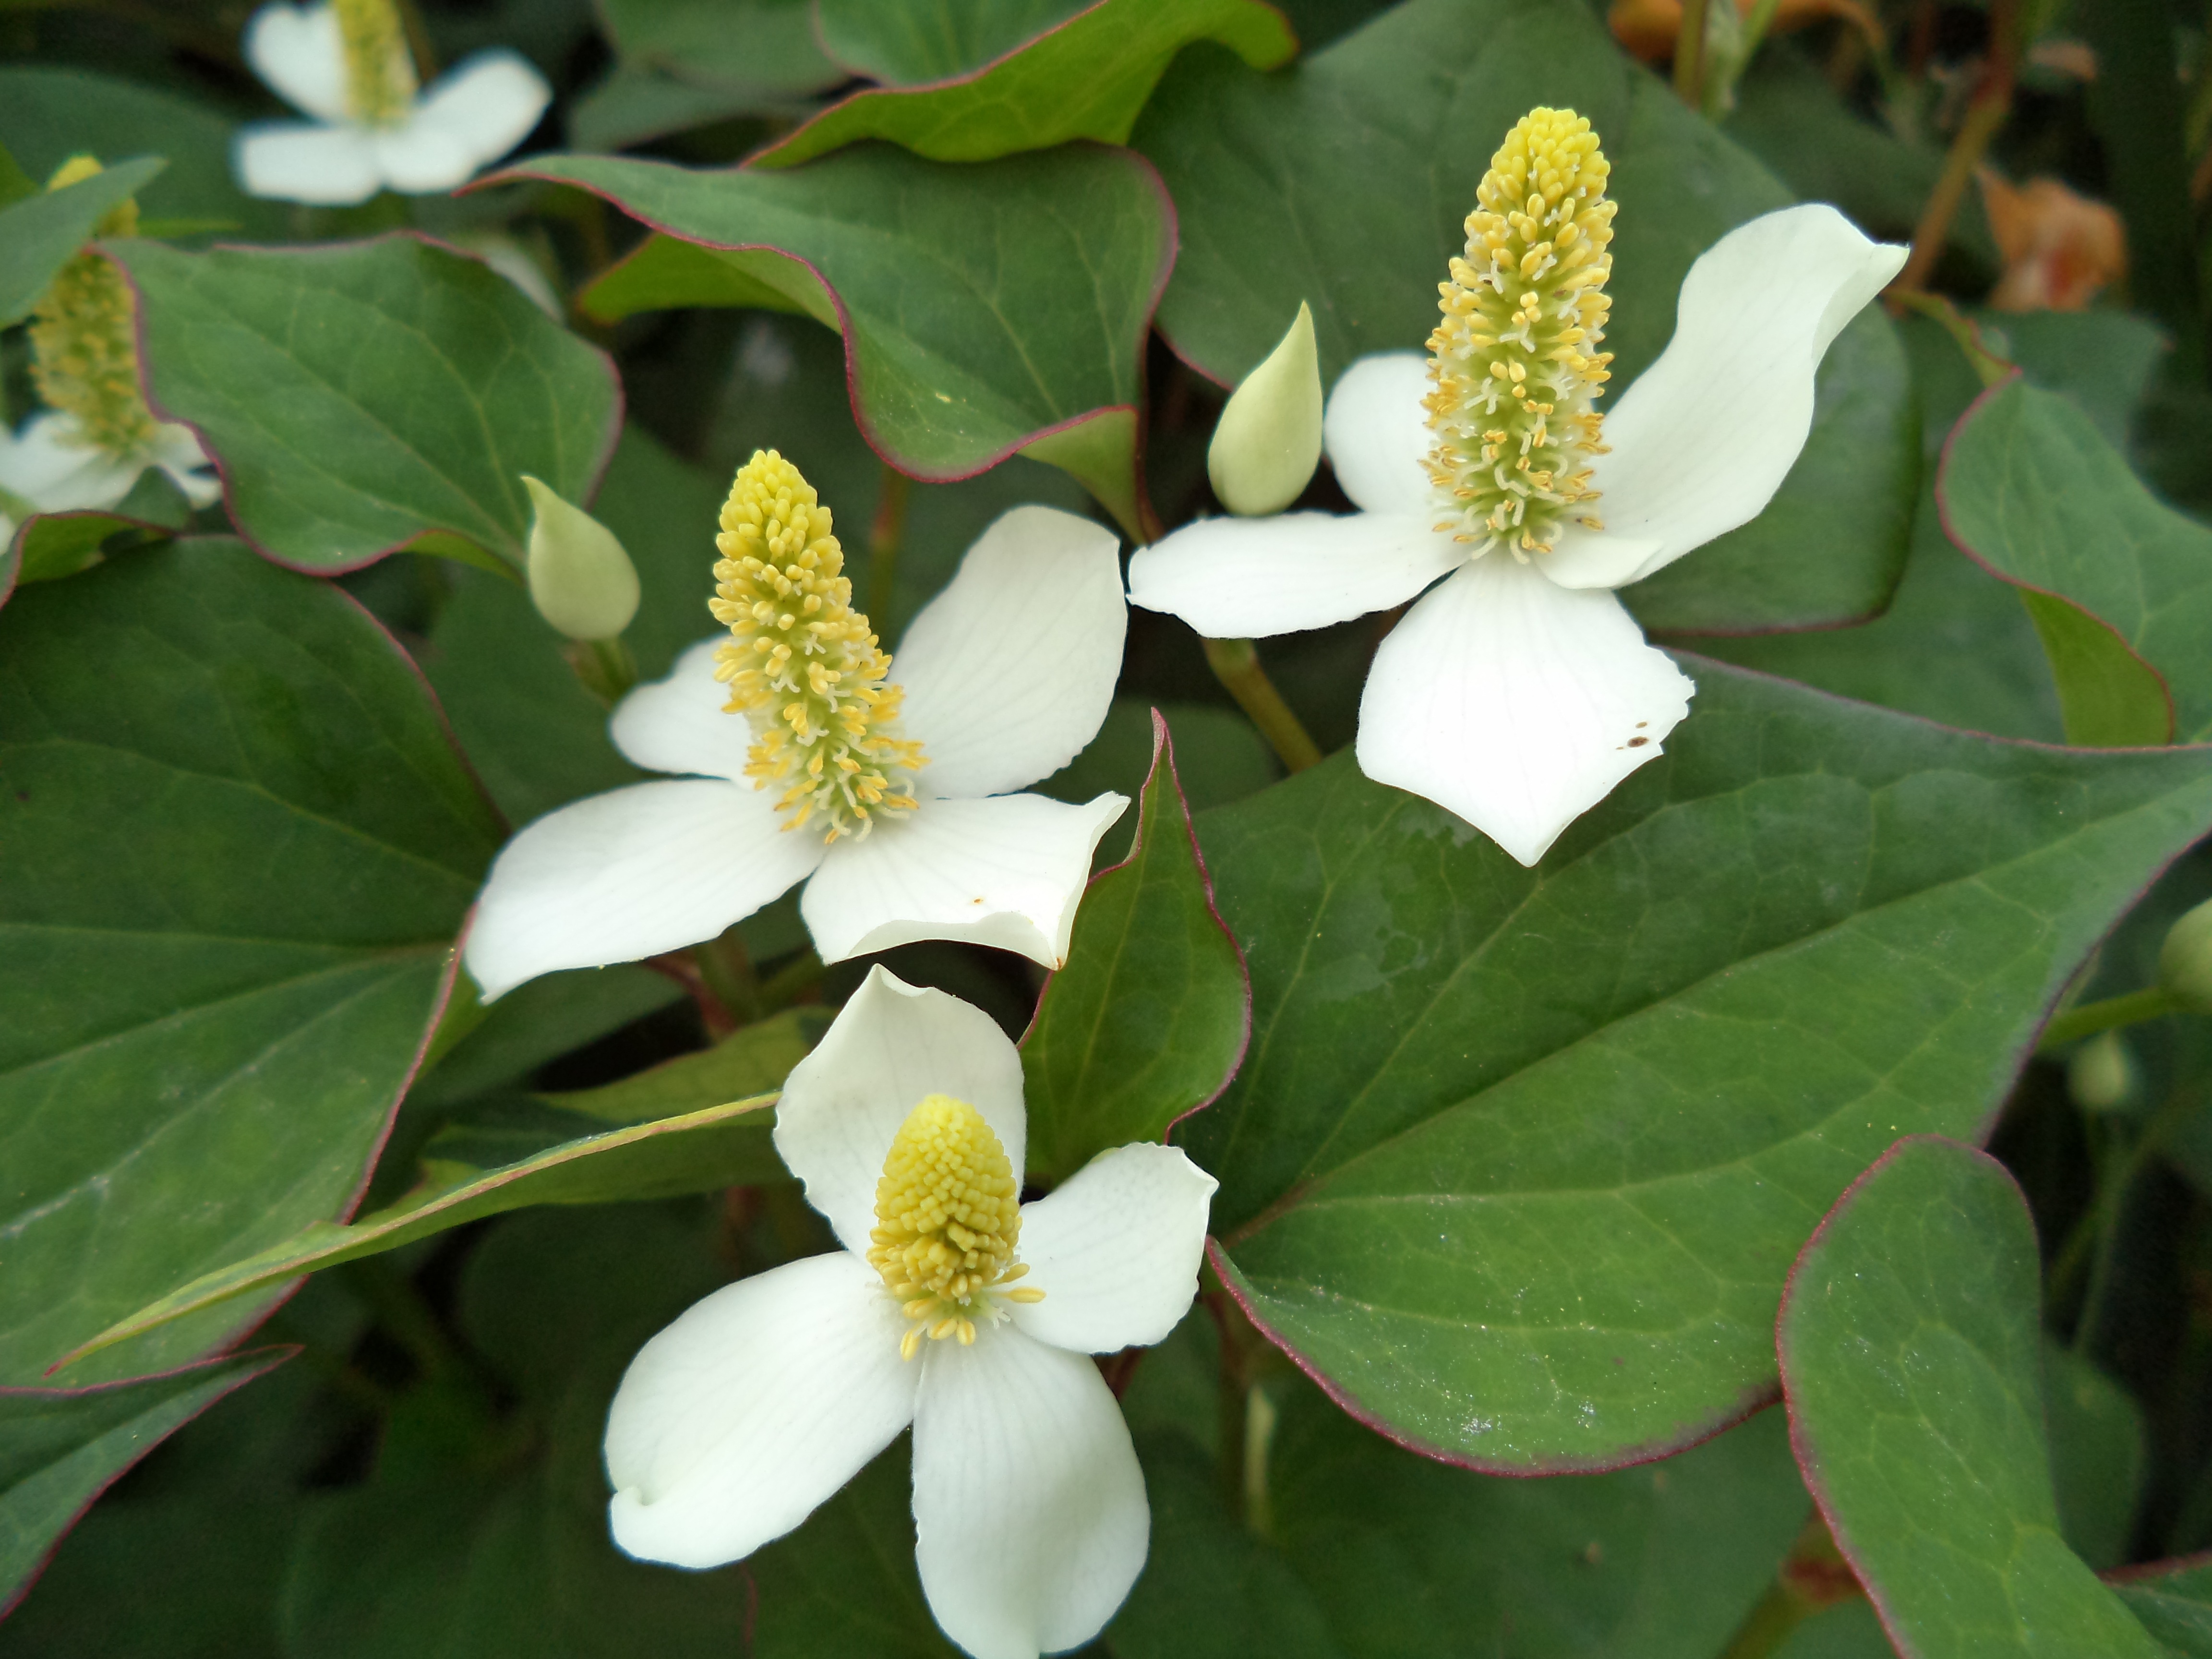
tree, nature, blossom, plant, white, leaf, flower, food, produce, evergreen, fresh, botany, flora, white flower, flowers, shrub, dogwood, herbs, summer flowers, jasmine, flowering plant, woody plant, land plant